Dindigul district

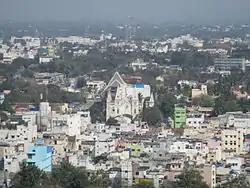
View of the city centre from Dindigul fort

According to Indian Census of 2001, Dindigul City's urban workforce participation rate is 35.24 percent. Dindigul, being the headquarters of the district, has registered growth in the secondary and tertiary sectors, with a corresponding decrease in the primary Sector. Major employment in the city is provided by industrial estates, hand loom, trading and commerce activities. Approximately 90 percent of the workforce is employed in the tertiary sector. The district at large has only two industrial estates, with one of them located in the city.